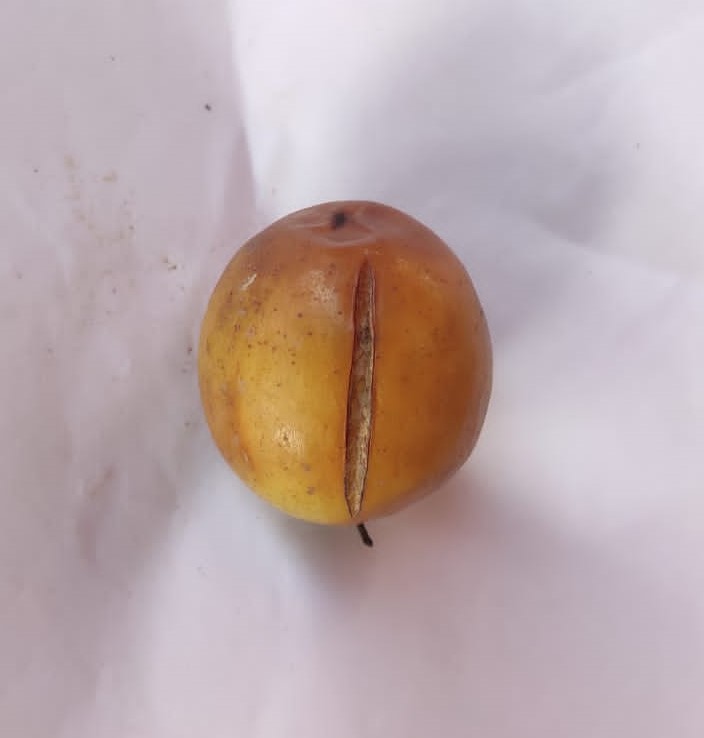
Fruit: jujube
Condition: rotten